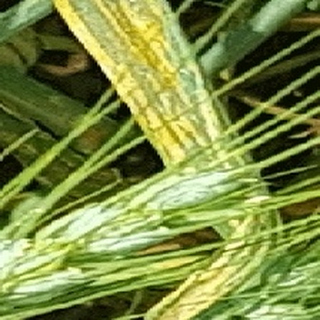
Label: wheat_yellow_rust